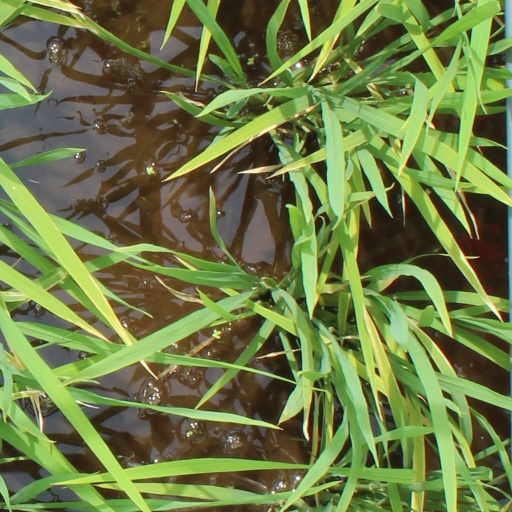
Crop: rice